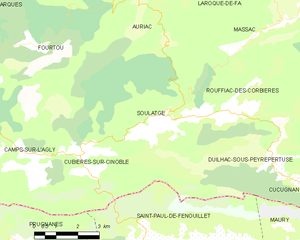
Carte des communes françaises: Soulatgé